Murder of Hugh Montgomerie

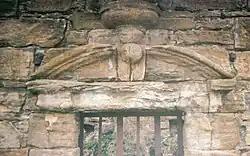
The front entrance of Clonbeith Castle with the date 1617 carved above.

The Earl of Glencairn showed his lack of involvement by taking no action against the Montgomeries and by leaving his kinsmen to the full weight of the law. Aiket was killed near his home; Robertland and Corsehill escaped to Denmark. Clonbeith was traced to a house in Hamilton, possibly Hamilton Palace and hacked to pieces by Robert Montgomerie and John Pollock of that Ilk. Clonbeith had hid within a chimney Both Robertland and Corsehill were pardoned on the insistence of Queen Anne of Denmark upon her marriage to King James VI of Scotland, despite his earlier vow to bring them to justice. Robertland was employed as one of her Majesty's master stablers. The properties of the guilty parties had been confiscated and given to the Montgomeries, however the estates were eventually returned in ruinous condition.